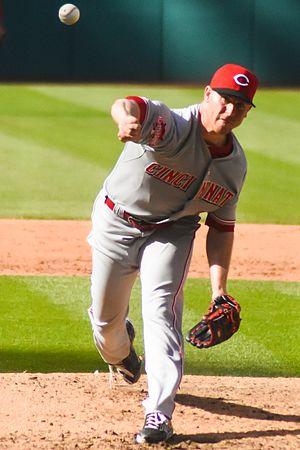
Anthony DeSclafani est un lanceur droitier des Reds de Cincinnati de la Ligue majeure de baseball.